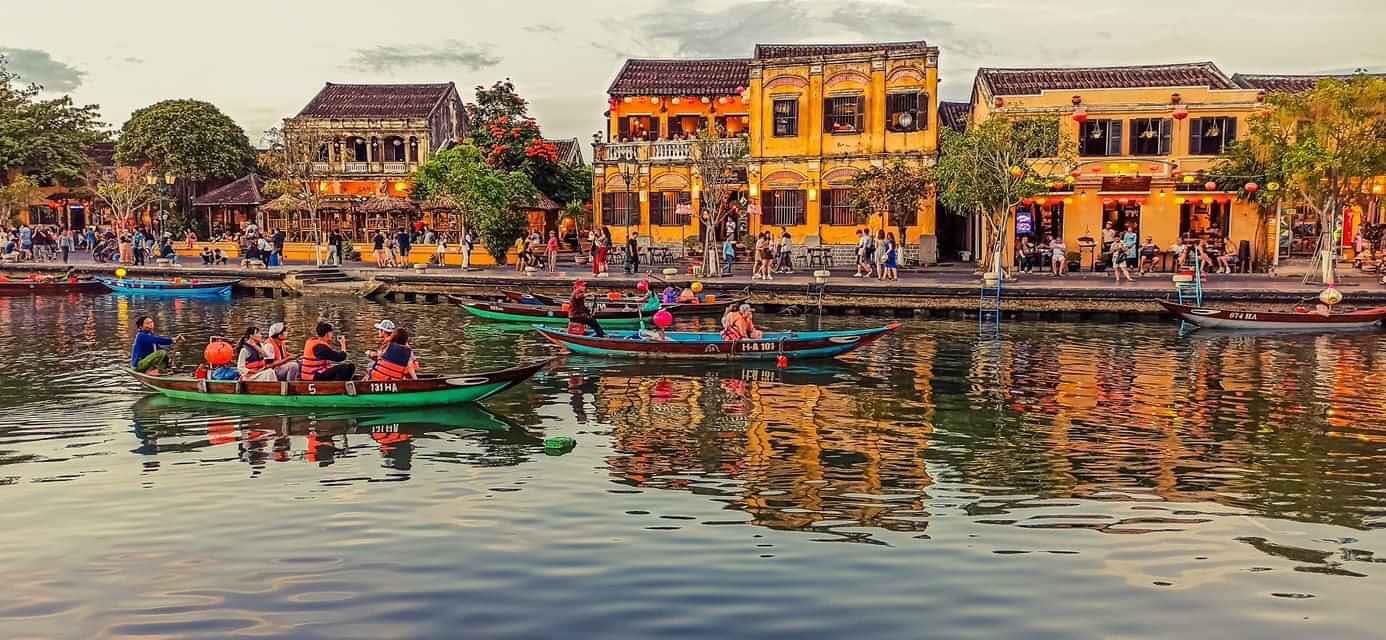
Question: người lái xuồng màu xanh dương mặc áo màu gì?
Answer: màu nâu